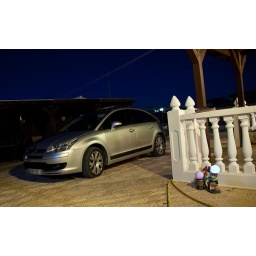
The car sat outside my parents' house with the big gazebo they use for parties in the background.